Burger M. Engebretson

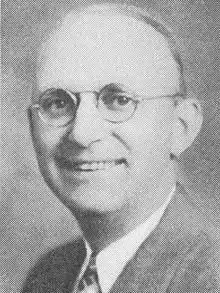
Engebretson circa 1940

Burger M. Engebretson (June 21, 1896 - 18 January 1981) was a member of the Wisconsin State Assembly.